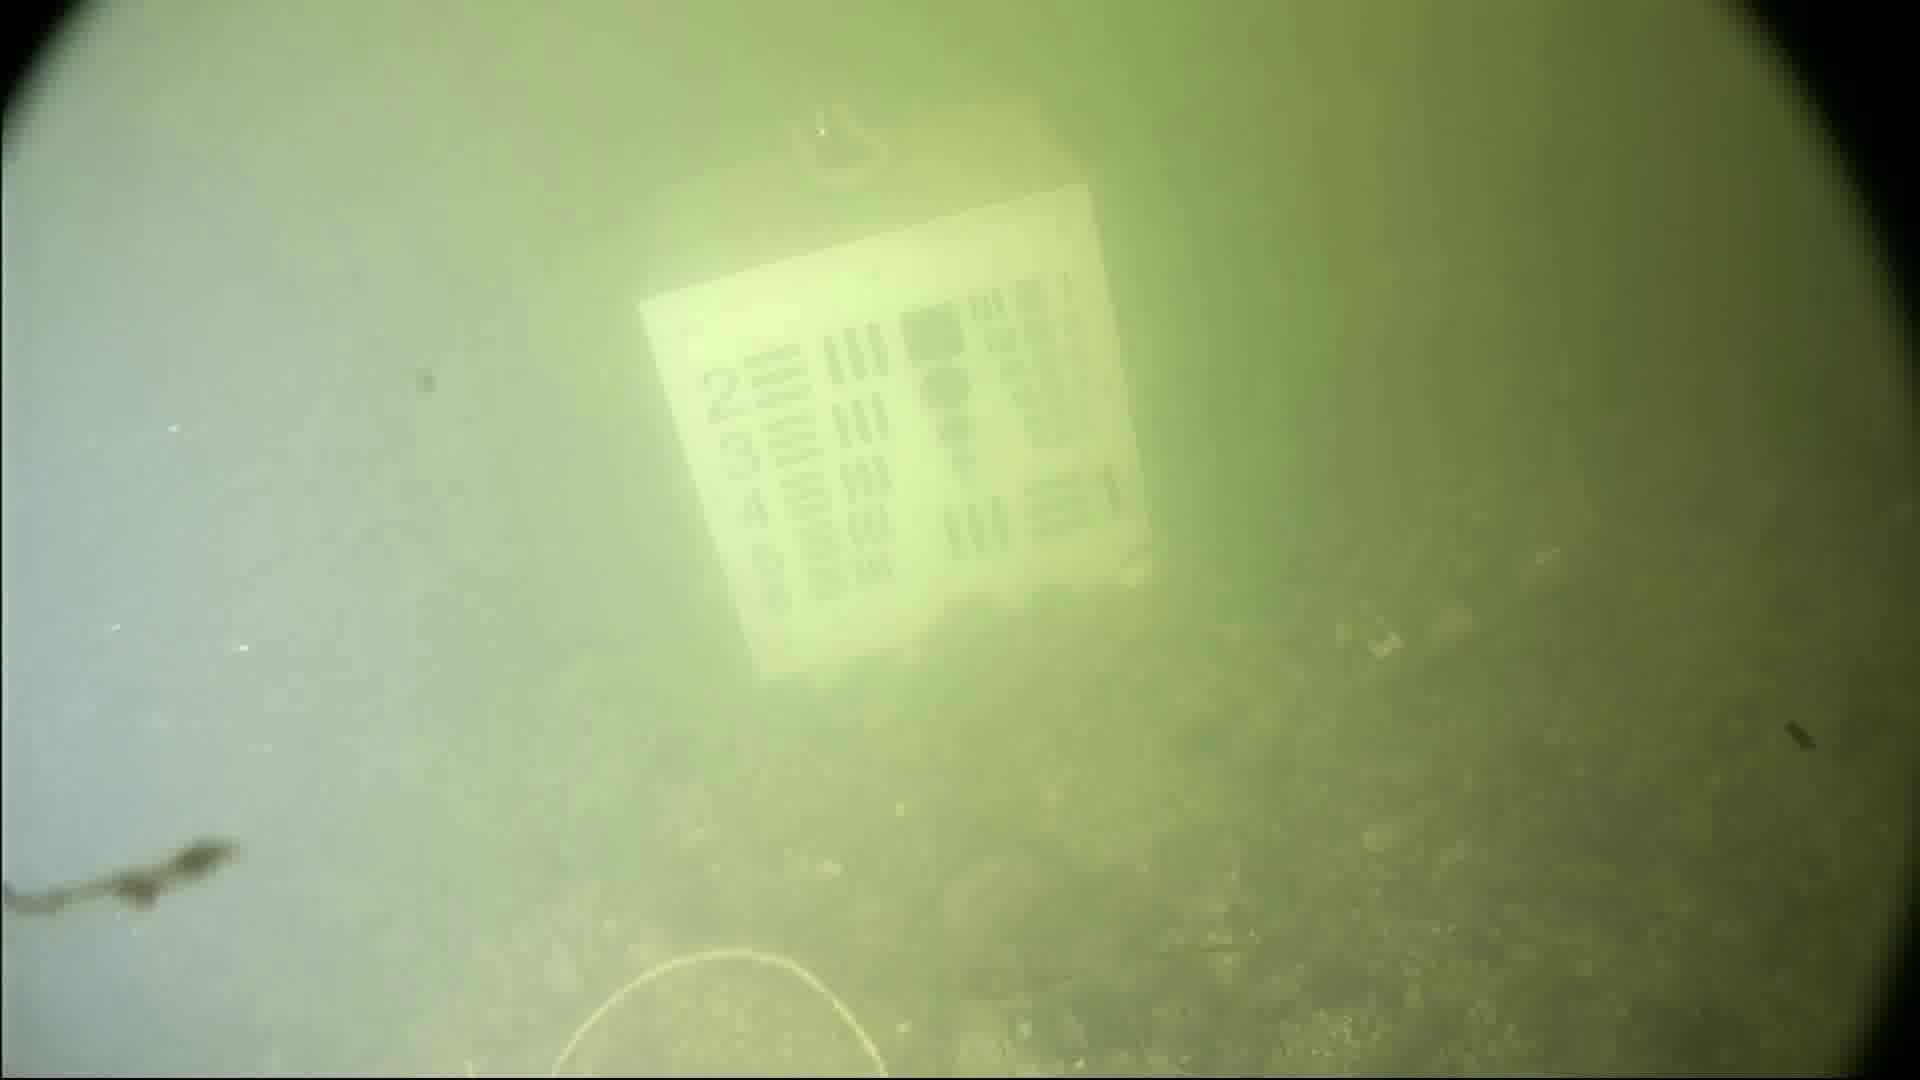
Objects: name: crab